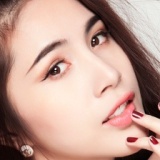
ca sĩ Thuỷ Tiên